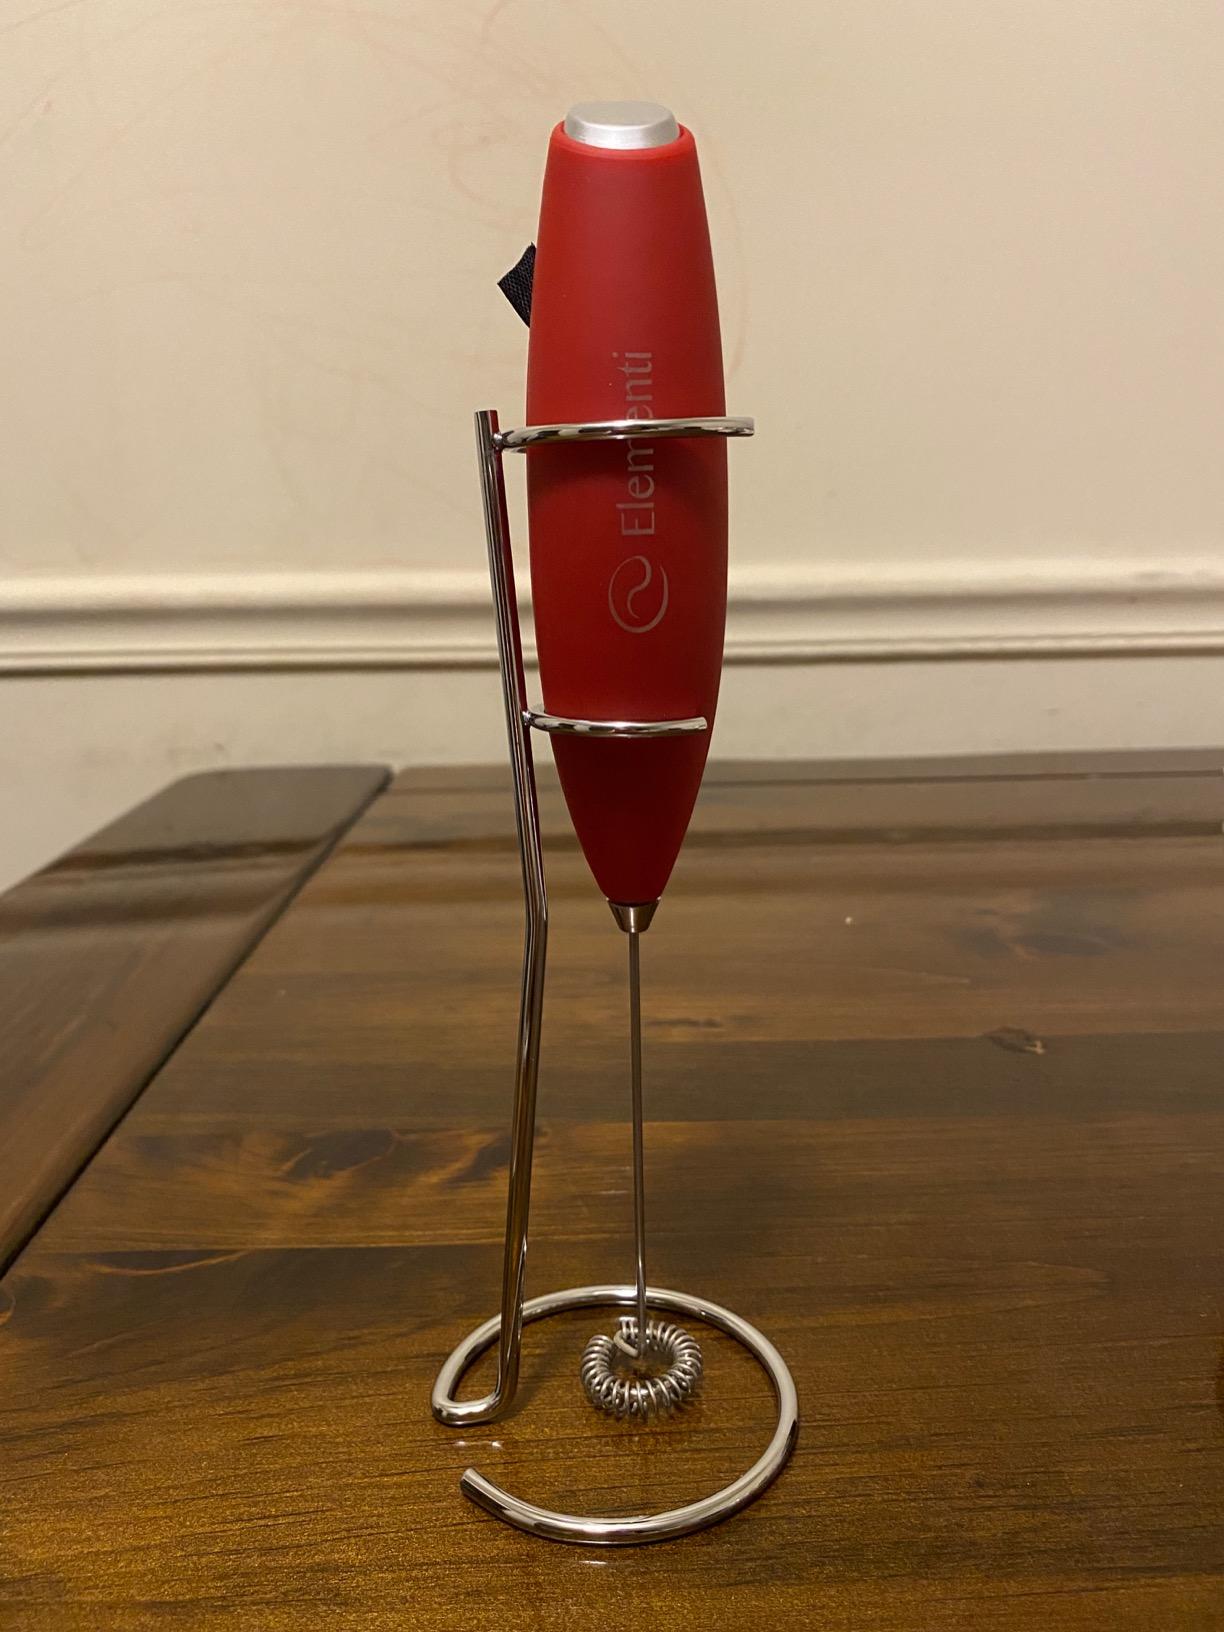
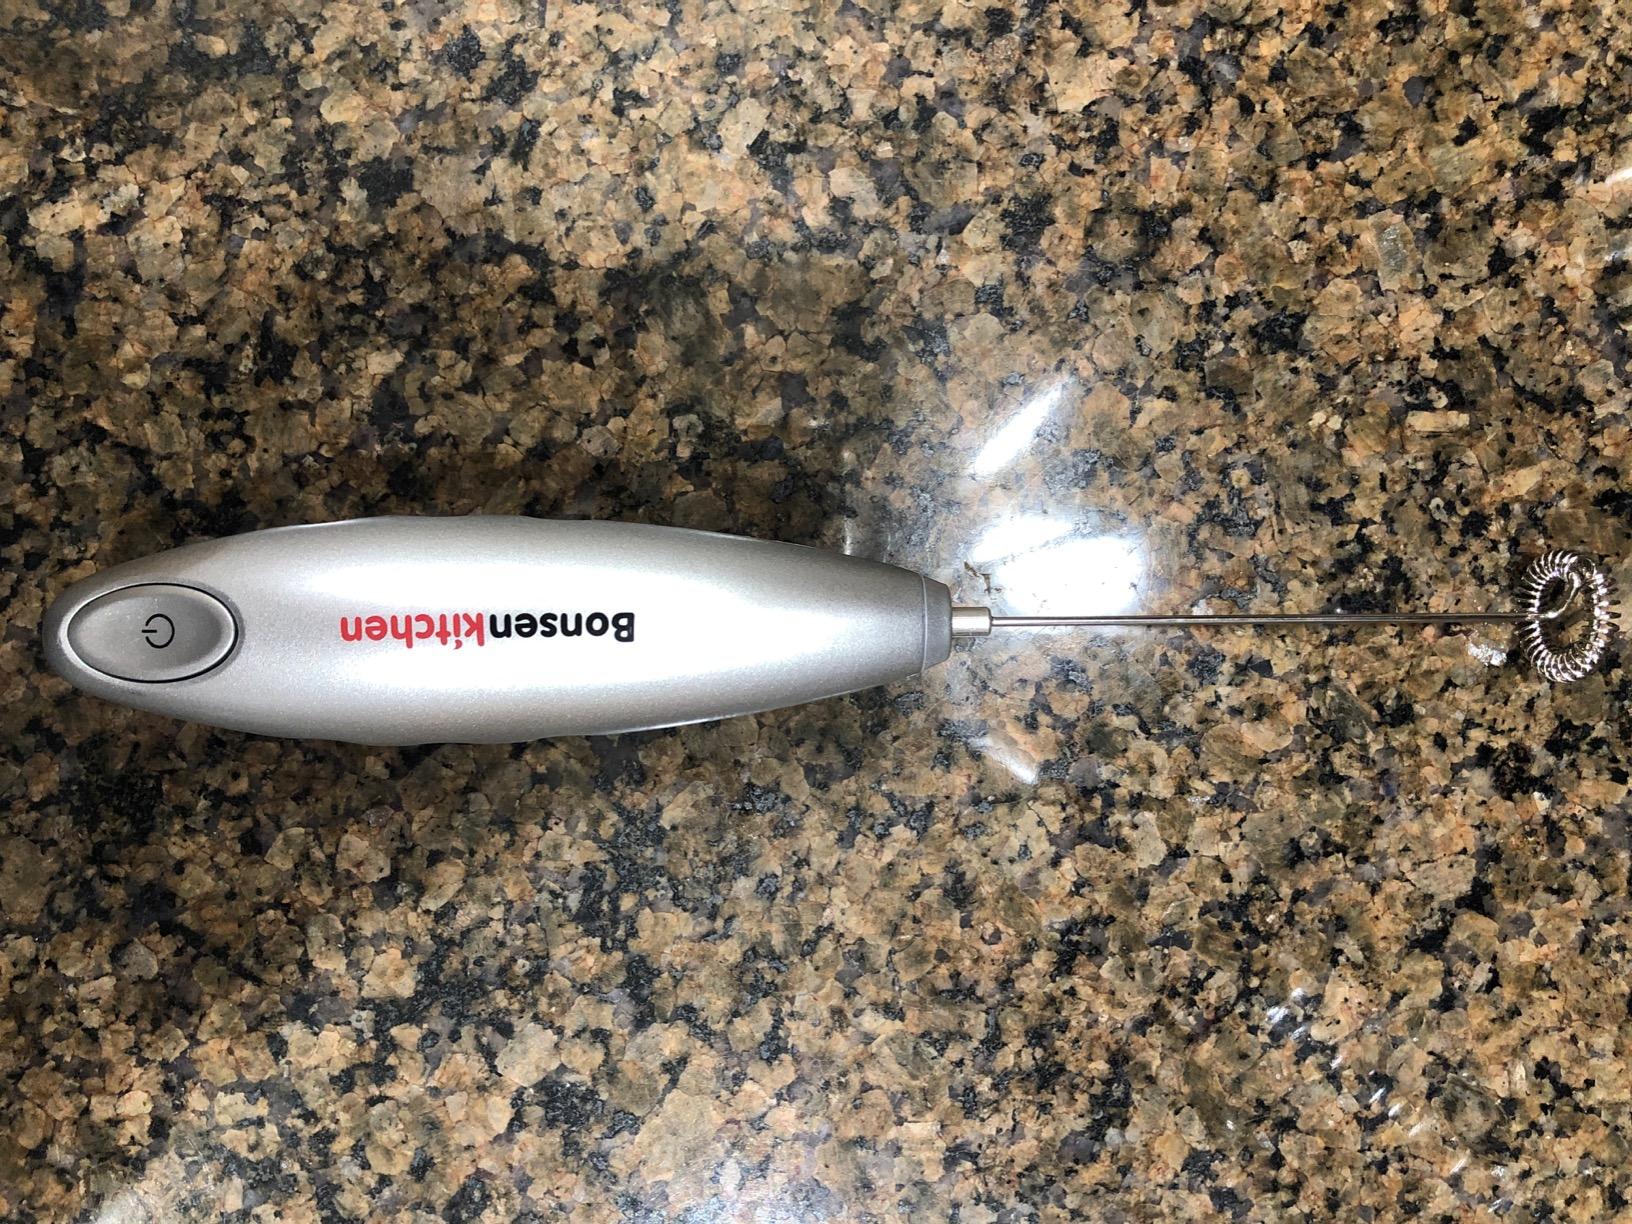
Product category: items_mixer
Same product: no